Dragomir Karić

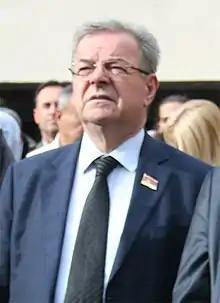
Karić in 2017

Dragomir "Dragan" Karić is an entrepreneur and politician in Serbia. A close ally of his younger brother Bogoljub Karić, he has been a prominent figure in Serbia's business community since the 1980s. He has served in the National Assembly of Serbia since 2012 as a member of the Strength of Serbia Movement ("Pokret snaga Srbije", PSS).